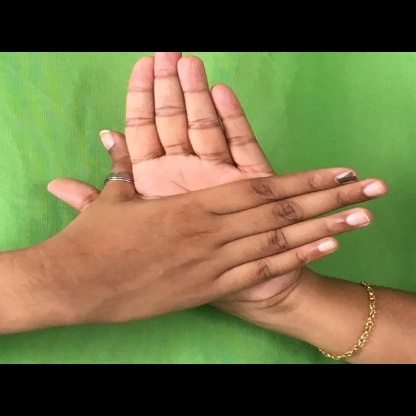
Mudra: Chakra